Pune

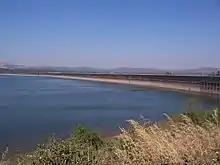
Khadakwasla reservoir, the main source of water for the city

Pune Municipal Corporation and Pimpri-Chinchwad Municipal Corporation are the civic bodies responsible for local government. It comprises two branches, the executive branch headed by the Municipal Commissioner, an IAS officer appointed by the Government of Maharashtra, and an elected deliberative branch, the general body, headed by the Mayor of Pune. Municipal elections are held every five years to elect councillors, commonly known as "corporators", who form the general body. The current general body of the PMC elected in February 2017 has 162 corporators representing 41 multi-member wards (39 with 4 corporators each and 2 with 3 each). The general body, in turn, elects the mayor and the deputy mayor. The mayor has a ceremonial role as the first citizen and ambassador of the city while the actual executive power lies with the municipal commissioner. For policy deliberations, corporators form several committees. Perhaps the most important of these is the 16-member Standing Committee, half of whose members retire every year. The Standing Committee and the 15 ward committees are in charge of financial approvals. PMC was ranked 8th out of 21 Indian cities for best governance and administrative practices in 2014. It scored 3.5 out of 10 compared to the national average of 3.3.